Marmalade (film)

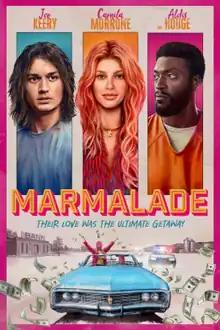
Film poster

Marmalade is a 2024 romantic heist film written and directed by Keir O'Donnell in his directorial feature debut, and starring Joe Keery, Camila Morrone and Aldis Hodge.